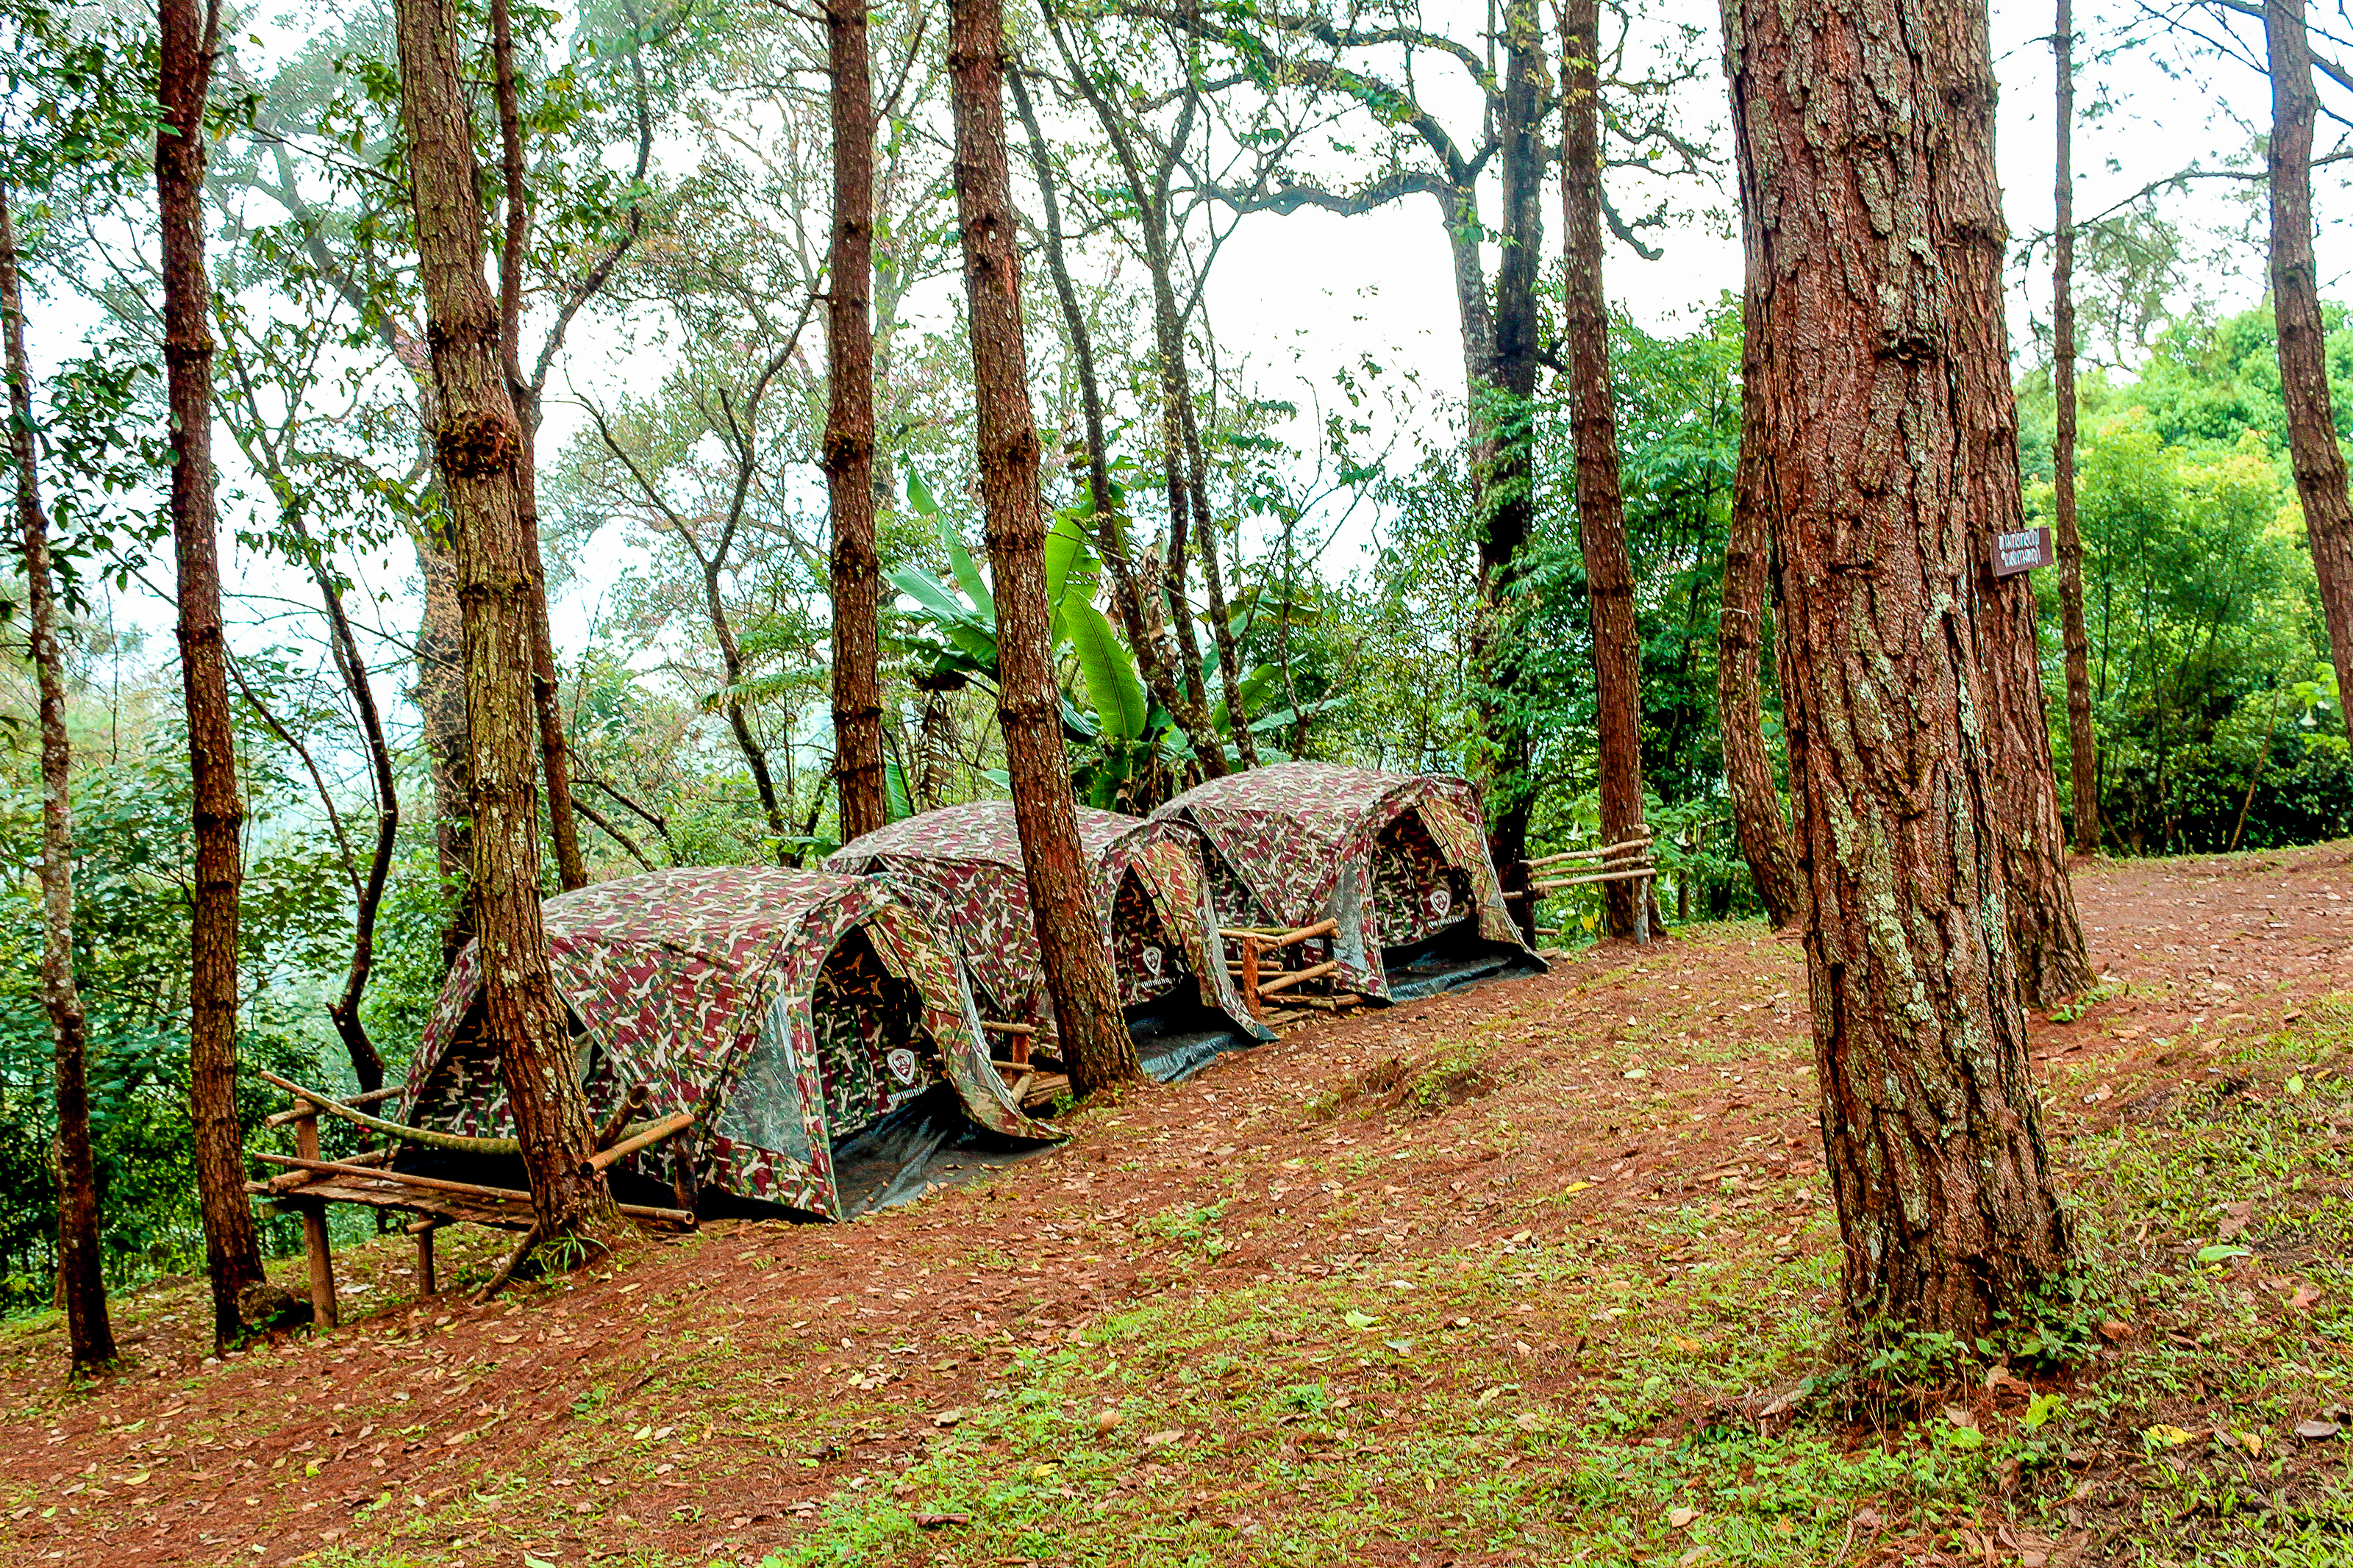
activity, adventure, beautiful, camp, camping family, camping tent, equipment, forest, forest background, grass, holiday background, journey, landscape, morning, mountain, national park, nature, nature backgrounds, nature landscape, outdoor, park, platform, platform tent, sky, summer, summertime, sun, sunlight background, sunrise, sunrise background, tent, tent camping, thailand, tourism, tourist, travel, tree, view, view beautiful, woodland, nature reserve, natural environment, biome, trunk, woody plant, plant, old growth forest, Northern hardwood forest, grove, state park, wood, temperate broadleaf and mixed forest, temperate coniferous forest, table, plant community, jungle, wildlife, furniture, trail